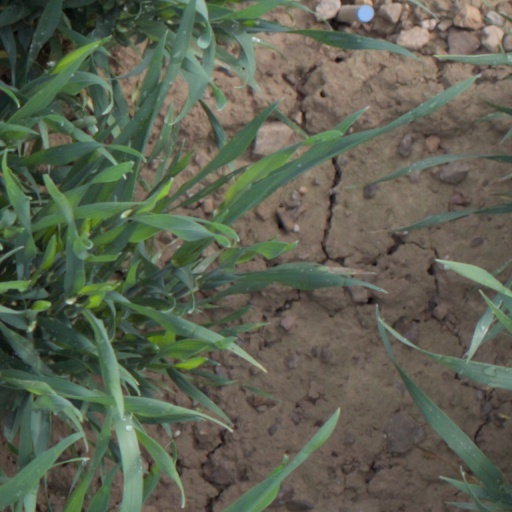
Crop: wheat